Lake Meridian

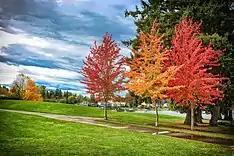
Lake Meridian park with Lake Meridian in the background.

Lake Meridian is a fresh-water lake located in the city of Kent, Washington. One among the few lakes in King County allowing motorized boating, Lake Meridian is an urban lake, surrounded by homes and located just off the Kent-Kangley Road on Kent's East Hill.